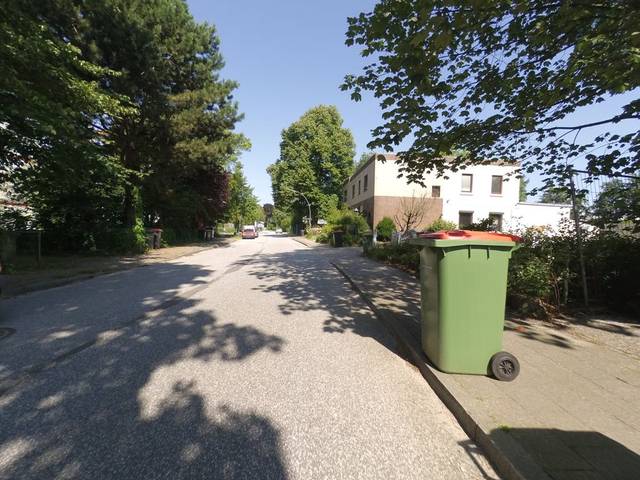
Region: Germany
Coordinates: 53.53, 10.113